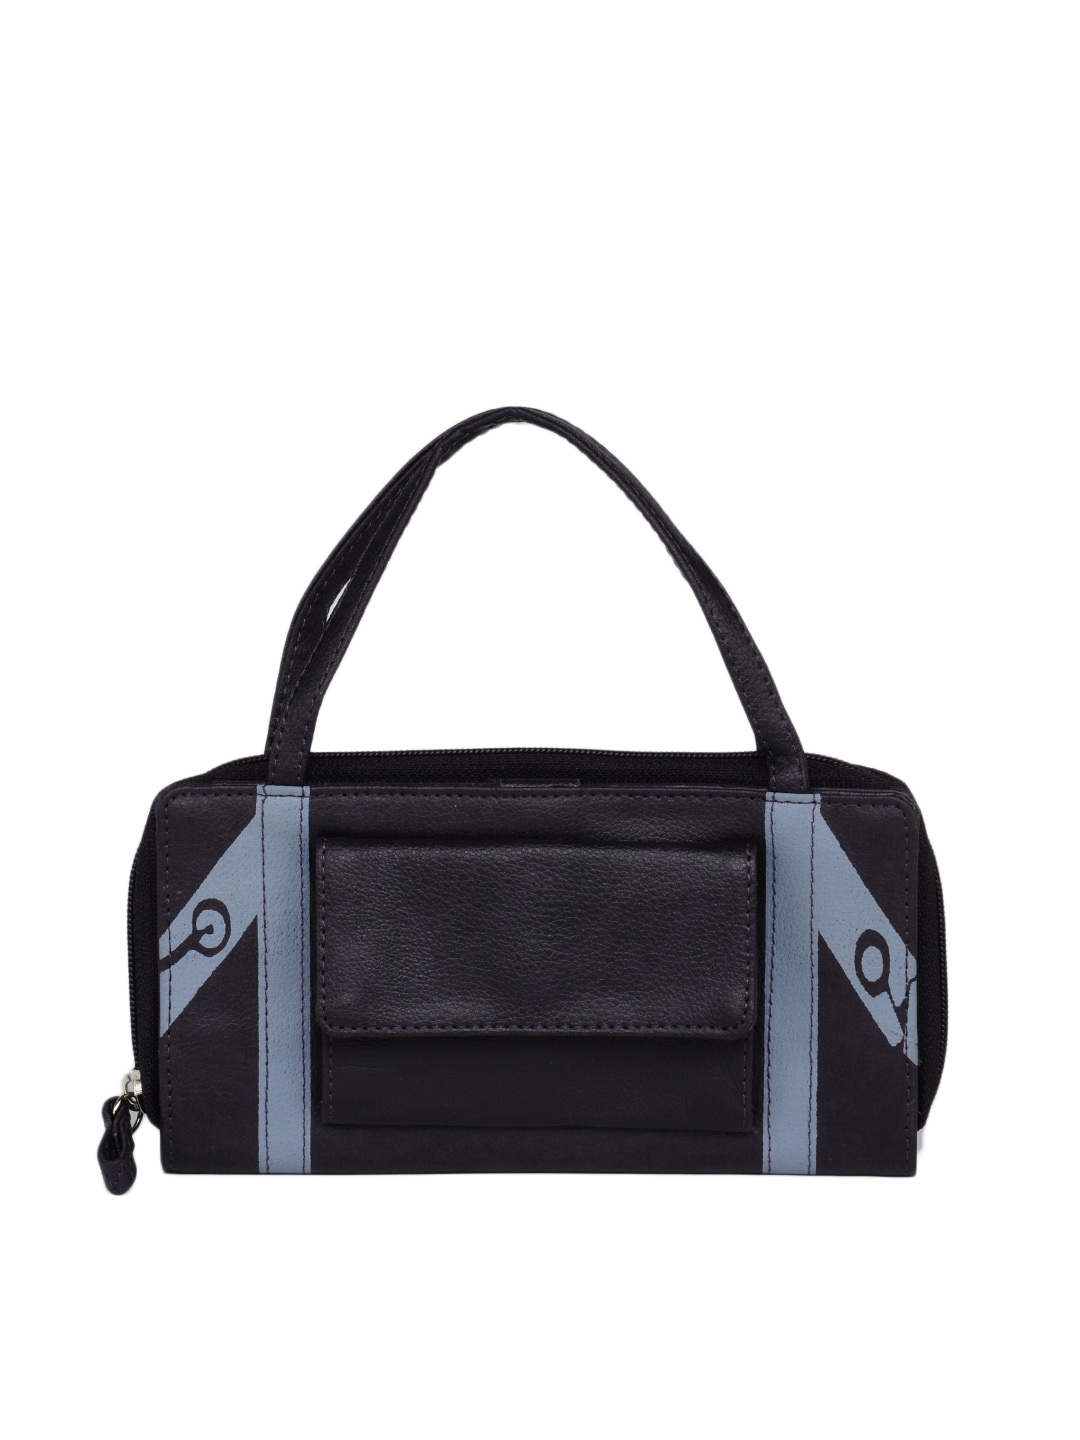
Baggit Women Wrap Index Purple Wallet
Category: Accessories / Wallets / Wallets
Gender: Women
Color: Purple
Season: Summer 2012
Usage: Casual